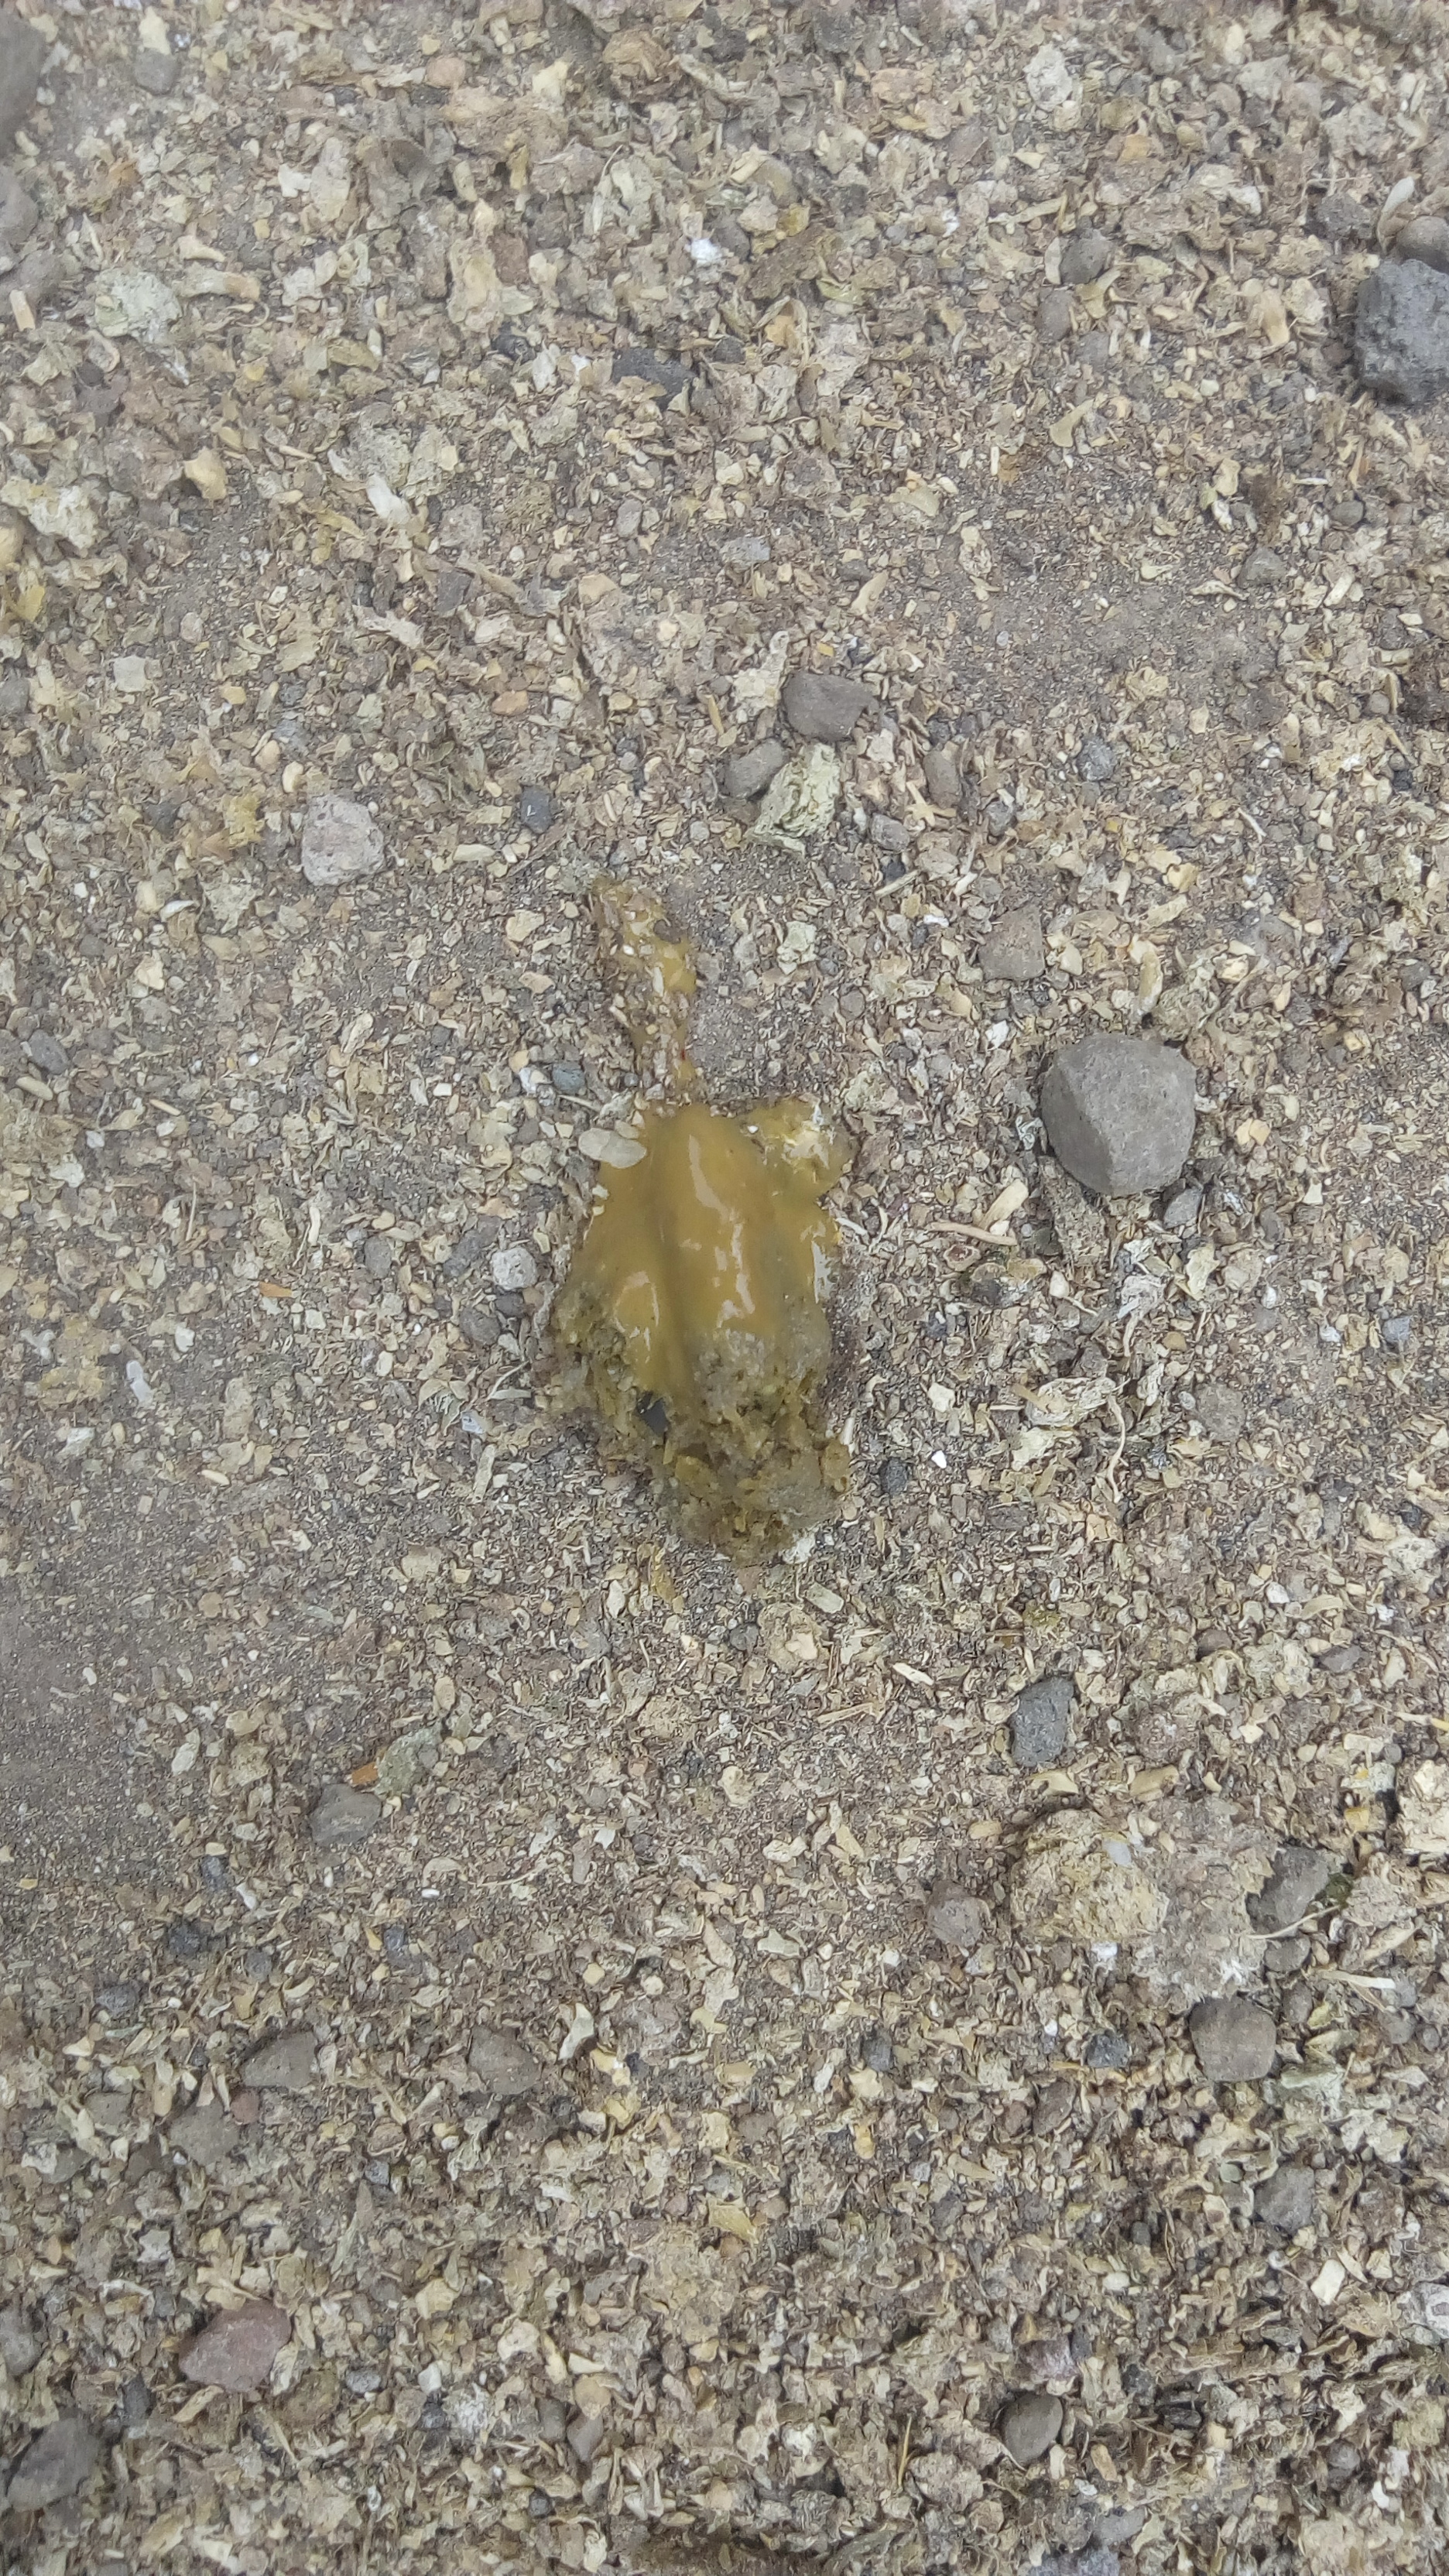
PCR-confirmed diagnosis: Coccidiosis